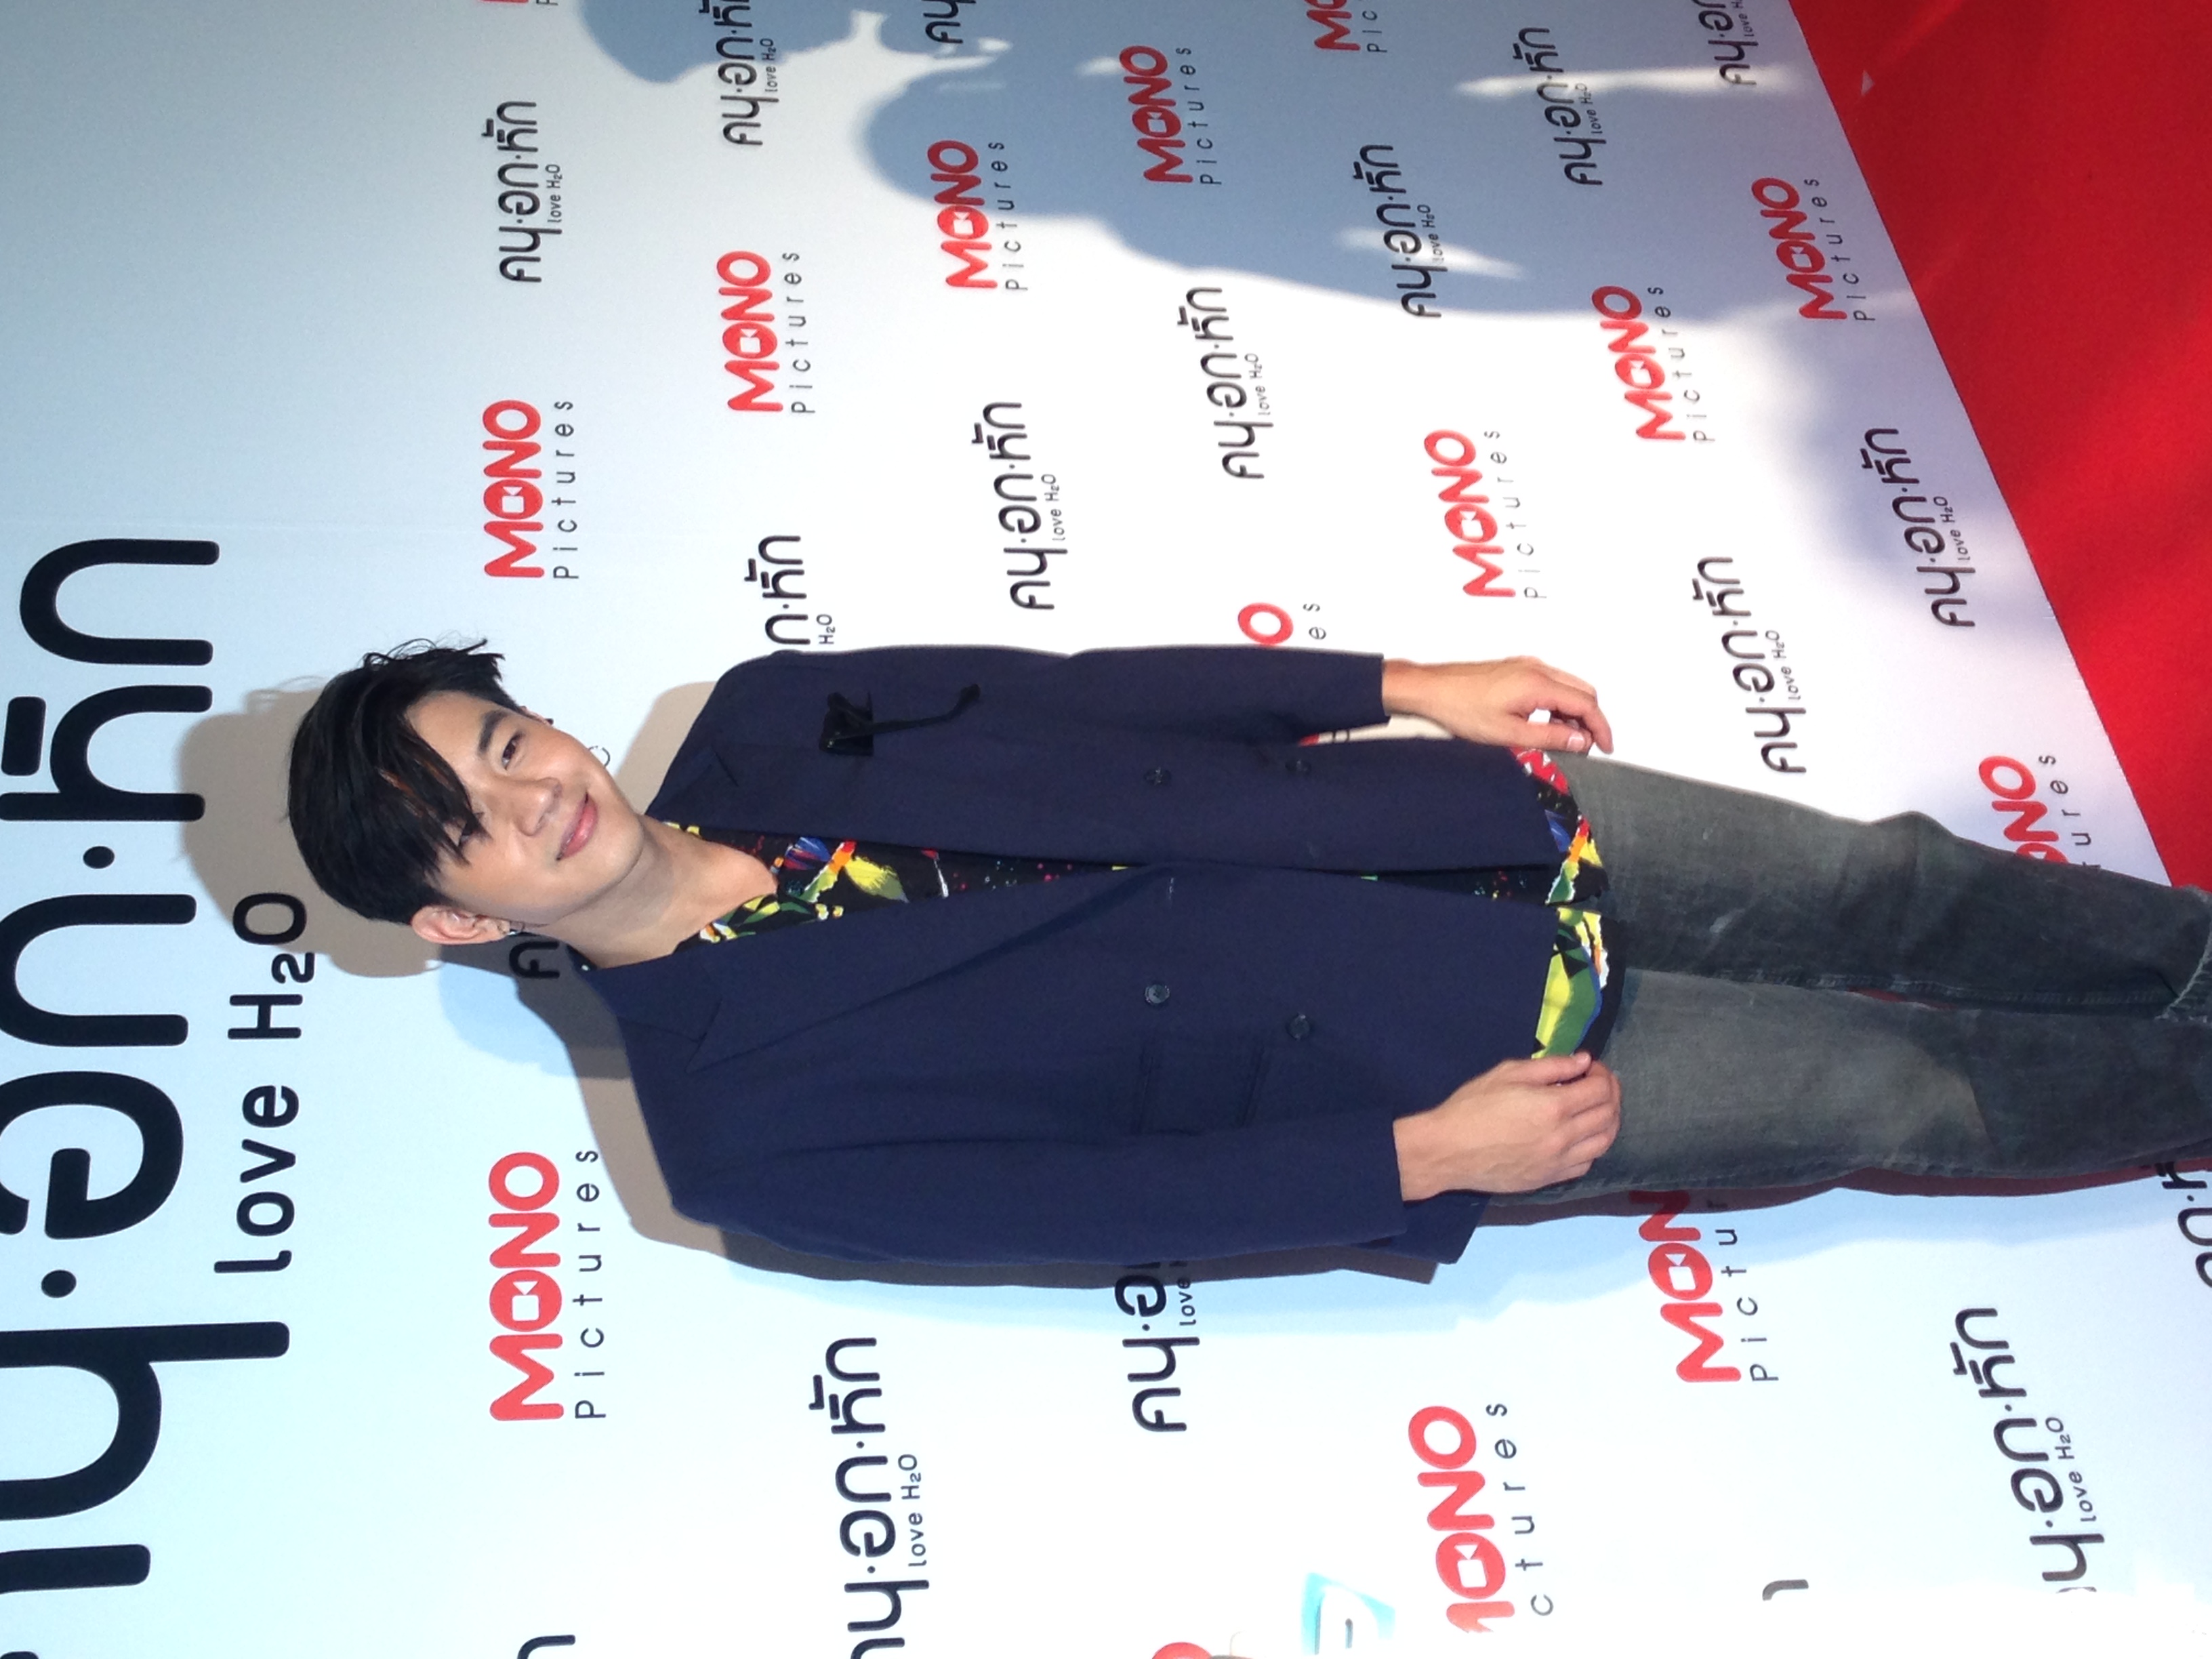
โทนี่ รากแก่น

| name = โทนี่ รากแก่น
| image = Tony Rakkaean at press conference of Love H2O.JPG
| birth_name = ธีรชัย วิมลชัยฤกษ์, อิรา วิมลชัยฤกษ์
| nickname = โทนี่
| birthplace = ประเทศไทย
| spouse = จริญญา ศิริมงคลสกุล(2563–ปัจจุบัน)
| othername = โทนี่ อิรา รากแก่นอิรา วิมลชัยฤกษ์
| yearsactive = พ.ศ. 2552–ปัจจุบัน
| notable role = เช - โลมาท้าฝัน (2554) หมวดองศา - สืบสวนป่วนกำลังสาม (2554) ช้าง - 4 รุ่น 4 วุ่น เดอะซีรีส์ (2555) อากุ่ย - หงส์(เลือดมังกร) (2558) อานนท์ วิทยาธร - ปริศนา (2558) อานนท์ วิทยาธร - เจ้าสาวของอานนท์ (2558) ทศเทพ - ลายหงส์ (2559) เจตน์ - 7 วันจองเวร ภาค 2 (2559) คิมหันต์ (คิม) - รุ่นพี่ Secret Love ตอน Bake Me Love (2559) ภูวนัย - รักนี้หัวใจเราจอง (2562)
| ค่าย =
| ส่วนเกี่ยวข้อง =
| homepage =
| ตุ๊กตาทอง =
| สุพรรณหงส์ =
| ชมรมวิจารณ์บันเทิง =
| โทรทัศน์ทองคำ =
โทนี่ รากแก่น หรือ ธีรชัย วิมลชัยฤกษ์ (เกิด 21 มกราคม พ.ศ. 2525) เป็นลูกชายคนสุดท้องของนักร้องหมอลำ บานเย็น รากแก่น มีพี่สาวอีก 2 คน คือ แอนนี่ รากแก่นและ แคนดี้ รากแก่น โทนี่มีเชื้อสายเวียดนาม-ฝรั่งเศส จากบิดา จบการศึกษาระดับปริญญาตรี ด้านการโฆษณา จาก R.M.I.T University (Royal Melbourne Institute of Technology) ประเทศออสเตรเลีย
== ประวัติ ==
โทนี่ อาศัยอยู่ที่เมลเบิร์น ประเทศออสเตรเลีย มาตั้งแต่อายุ 12 ปี เพราะพ่อแม่แยกทางกัน ด้วยความที่ โทนี่ ชอบวาดรูป จึงเลือกเรียนต่อมหาวิทยาลัย ด้านครีเอทีฟโฆษณา
หลังจบการศึกษา "โทนี่" ก็ตัดสินใจกลับมาเมืองไทย และเข้าไปฝึกงานเป็นอาร์ตไดเรคเตอร์ ที่บริษัท ลีโอเบอร์เน็ต (Leo Burnett) ประเทศไทย จนเมทินี กิ่งโพยม และสมพร ธิรินทร์ ได้เห็นโทนี่จากนิตยสารเล่มหนึ่งว่า เคยเป็นลูกมือช่างทำผมที่ออสเตรเลียและเป็นลูกชายของบานเย็น รากแก่น จึงได้ชักชวนมาทำงานที่ร้าน The Lounge Hair Salon ของพวกเขา
โทนี่ ได้มีโอกาสถ่ายปกนิตยสาร OK Magazine พร้อมกับมีผลงานถ่ายแบบ เดินแบบ ถ่ายมิวสิกวิดีโอเพลงอื่น ๆ ตามมา ทั้ง "เพลงด้วยความรัก" ของ สาวิตรี สุทธิชานนท์|โบว์ AF5 "เพลงกลับไปเป็นเพื่อนกันไม่ได้อีกแล้ว" ของวง Forte และ "เพลงความรักบังตา" ของโรส ศิรินทิพย์ ก่อนจะได้มาเป็นพระเอกโฆษณาหลาย ๆ ชิ้น ในปี 2553 ได้แสดงภาพยนตร์เรื่องแรกคือเรื่อง บิ๊กบอย ภาพยนตร์ บิ๊กบอย
== ชีวิตส่วนตัว ==
ในวันที่ 14 กุมภาพันธ์ พ.ศ. 2562 จริญญา ศิริมงคลสกุลเปิดตัวเป็นคู่รักกับโทนี่ และวันที่ 14 มิถุนายน พ.ศ. 2563 โทนี่ ได้ทำการเซอร์ไพรส์ขอจริญญา ศิริมงคลสกุล แต่งงานต่อหน้าครอบครัว วันที่ 11 ธันวาคม พ.ศ. 2563 จริญญา ศิริมงคลสกุลและโทนี่ ได้จัดงานพิธีมงคลสมรส
==ผลงาน==
=== ละครโทรทัศน์ ===
=== ซิทคอม ===
| rowspan = "1"|2556–2558
|"รักจัดเต็ม "
|เป๊ะ
|-
| rowspan = "1"|2559–2560
|"ระเบิดเถิดเทิงแดนเซอร์ทะลวงไส้ "
| โผน
|-
|
=== ซีรีส์ ===
| rowspan = "2"|2559
|"Love Songs Love Stories
| "เพลง กวีบทเก่า "
| ชิน
|-
|"รุ่นพี่ Secret Love
| "ตอน Bake Me Love"
| คิมหันต์ (คิม)
|-
| rowspan = "1"|2560
|"โปรเจกต์ เอส เดอะซีรีส์
| "ตอน SOS สเกต ซึม ซ่าส์"
| ไซม่อน
|-
| rowspan = "2"|2561
|"Love Bipolar เลิฟนะคะ รักนะครับ "
|
| แสงเหนือ/แสงใต้ (รับบทฝาแฝด)
|-
|"Club Friday the Series 10 รักนอกใจ "
| "ตอน เพื่อนรักหรือคนรัก"
| ท๊อป
|-
| rowspan = "2"|2562
|"Wolf เกมล่าเธอ "
|
| ดอน
|-
|"ของขวัญเพื่อคนที่คุณเกลียด
|
|ชัช
|-
|
=== รายการโทรทัศน์ ===
* เดอะเฟซเมนไทยแลนด์ ซีซัน 2|"เดอะเฟซเมนไทยแลนด์ ซีซัน 2" (2561)
*เดอะเฟซไทยแลนด์ ซีซัน 5 (2562)
*
===ภาพยนตร์===
* บิ๊กบอย (2553) รับบทเป็น โป้
* สุดเขตเสลดเป็ด (2553) รับบทเป็น โตโร่
* ส.ค.ส. สวีทตี้ (2554) รับบทเป็น อุ่น
* วาเลนไทน์ สวีตตี้ (2555) รับบทเป็น อุ่น
* "ตีสาม 3D" (2555) รับบทเป็น ทศ
* "ว่ายน้ำข้ามทะเลดาว" (2555)
* "ฤดูที่ฉันเหงา" (2556) รับบทเป็น เดซี่
* "ปอบหน้าปลวก" (2557)
* คน•อก•หัก Love H2O (2558)
* พี่ชาย My Hero (2558)
* Snap แค่...ได้คิดถึง (2558)
* มหาลัยเที่ยงคืน (2559) รับบทเป็น โอตาคุ
* รักของเรา The Moment (2560) รับบทเป็น จิม
===ผลงานมิวสิกวิดีโอ===
* กลับไปเป็นเพื่อนกันไม่ได้อีกแล้ว ของวง Forte
* ด้วยความรัก ของ สาวิตรี สุทธิชานนท์|โบว์ AF5
* ความรักบังตา ของ โรส ศิรินทิพย์
* ความเหงากำลังระบาด ของ basketband
* รักแท้แค่หนึ่งคน ของ หนึ่งธิดา โสภณ|หนูนา หนึ่งธิดา
* ถ้าเขายังสำคัญ ของ สุพล พัวศิริรักษ์|เบล สุพล
* ค้นหา ของ เต็มฟ้า กฤษณายุธ|ปันปัน เต็มฟ้า
* รักเธอคนเดียว ของ ณัฐ ศักดาทร
===ผลงานละครเวที===
* หลังคาแดง เดอะ มิวสิคัล
===ผลงานเพลง===
* ทำตัวไม่เป็น ประกอบซีรีส์ Home Stay หนีรัก ไปพักใจ
== อ้างอิง ==
== แหล่งข้อมูลอื่น ==
*
หมวดหมู่:บุคคลจากเมลเบิร์น
หมวดหมู่:บุคคลจากจังหวัดมหาสารคาม
หมวดหมู่:นักแสดงชาวไทย
หมวดหมู่:ชาวไทยเชื้อสายฝรั่งเศส
หมวดหมู่:ชาวไทยเชื้อสายเวียดนาม
หมวดหมู่:ช่างทำผม
หมวดหมู่:เมนเทอร์เดอะเฟซไทยแลนด์
หมวดหมู่:บุคคลจากโรงเรียนสารคามพิทยาคม